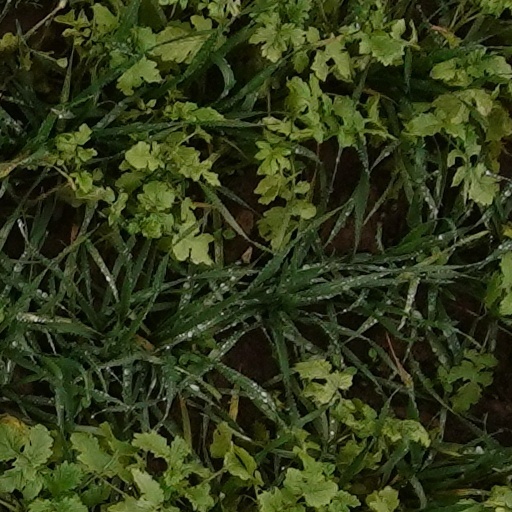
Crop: wheat